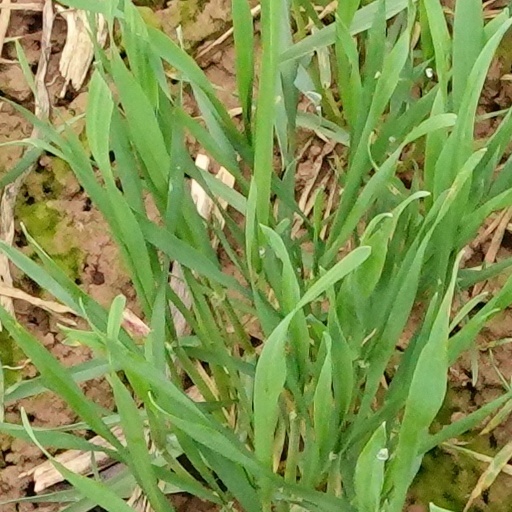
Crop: wheat